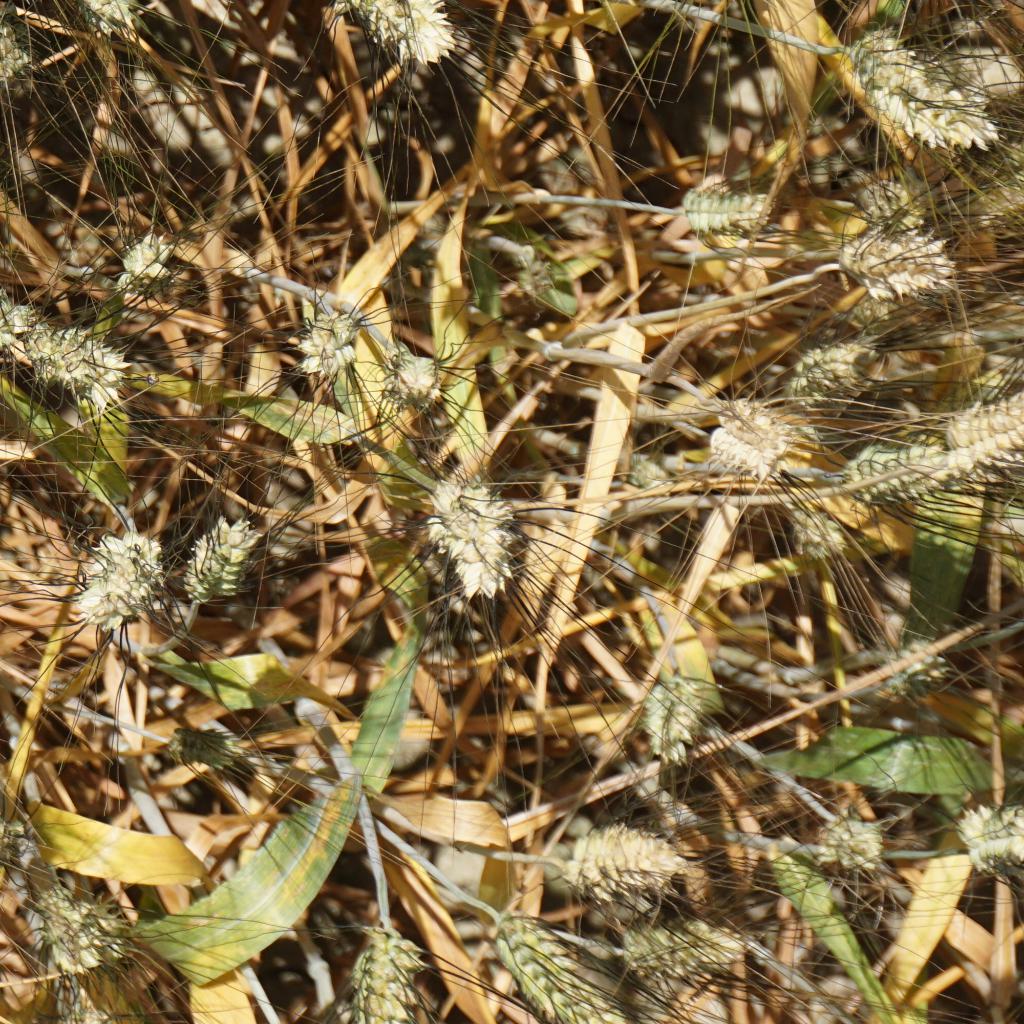
Country: France
Location: Gréoux
Wheat development stage: Filling - Ripening